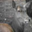
Label: deer